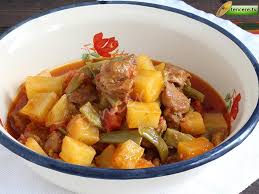
Yemek: taze_fasulye